Marana, Arizona

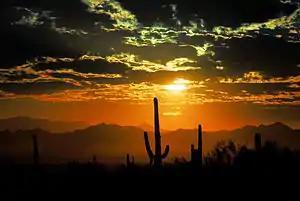

The majority of the town is located within the Marana Unified School District. This district consists of 16 schools.